An Inconvenient Truth

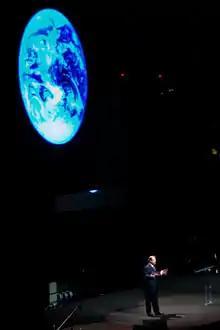
Gore presents his global warming slide show at the University of Miami

Following his defeat in the 2000 presidential election by George W. Bush, Gore returned his focus to the topic. He edited and adapted a slide show he had compiled years earlier, and began featuring the slide show in presentations on global warming across the US and around the world. At the time of the film, Gore estimated he had shown the presentation more than one thousand times.